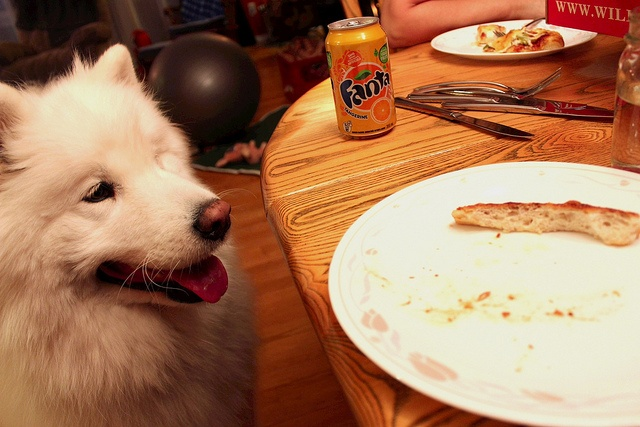
The white dog looks at a pizza crust on a plate.
A dog staring at a plate of food on the table.
A furry white dog eyes a pizza crust on a plate.
A very cute white dog standing by a table with food.
A white dog looking at a peice of food on a plate